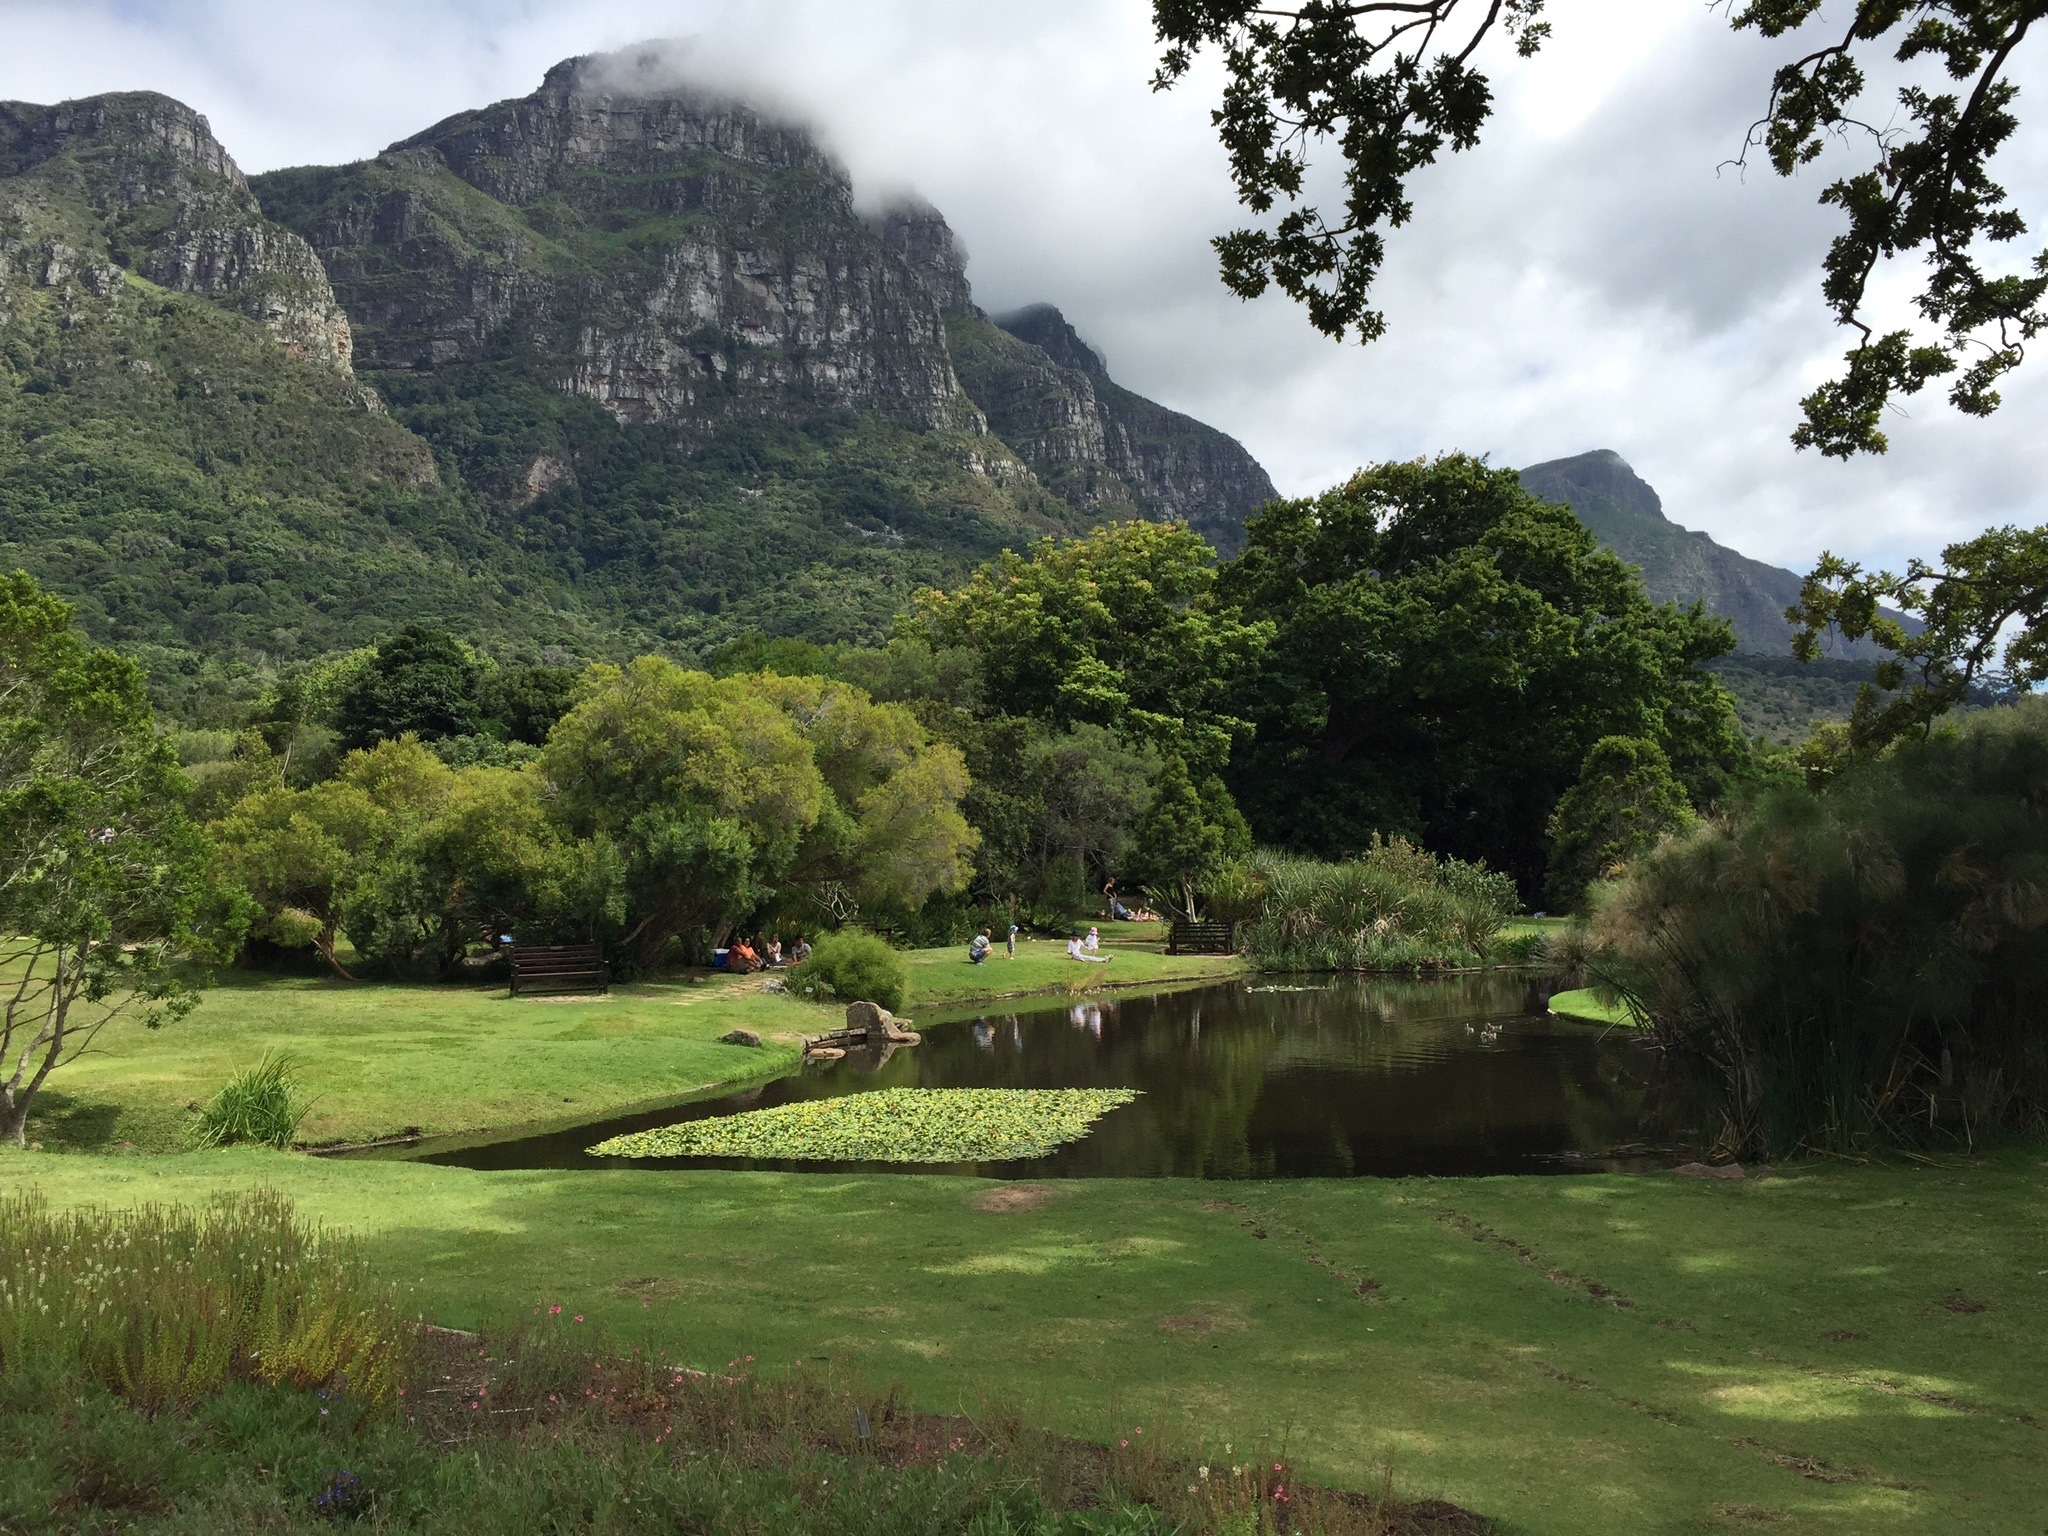
table, landscape, tree, nature, grass, mountain, plant, meadow, hill, flower, lake, valley, mountain range, summer, green, natural, africa, park, botany, garden, botanical, south, national, reserve, western, protea, cape, rural area, kirstenbosch, newlands, mountainous landforms